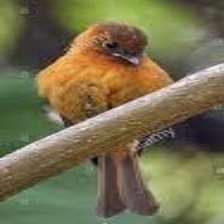
Species: CINNAMON FLYCATCHER
Scientific name: PYRRHOMYIAS CINNAMOMEUS